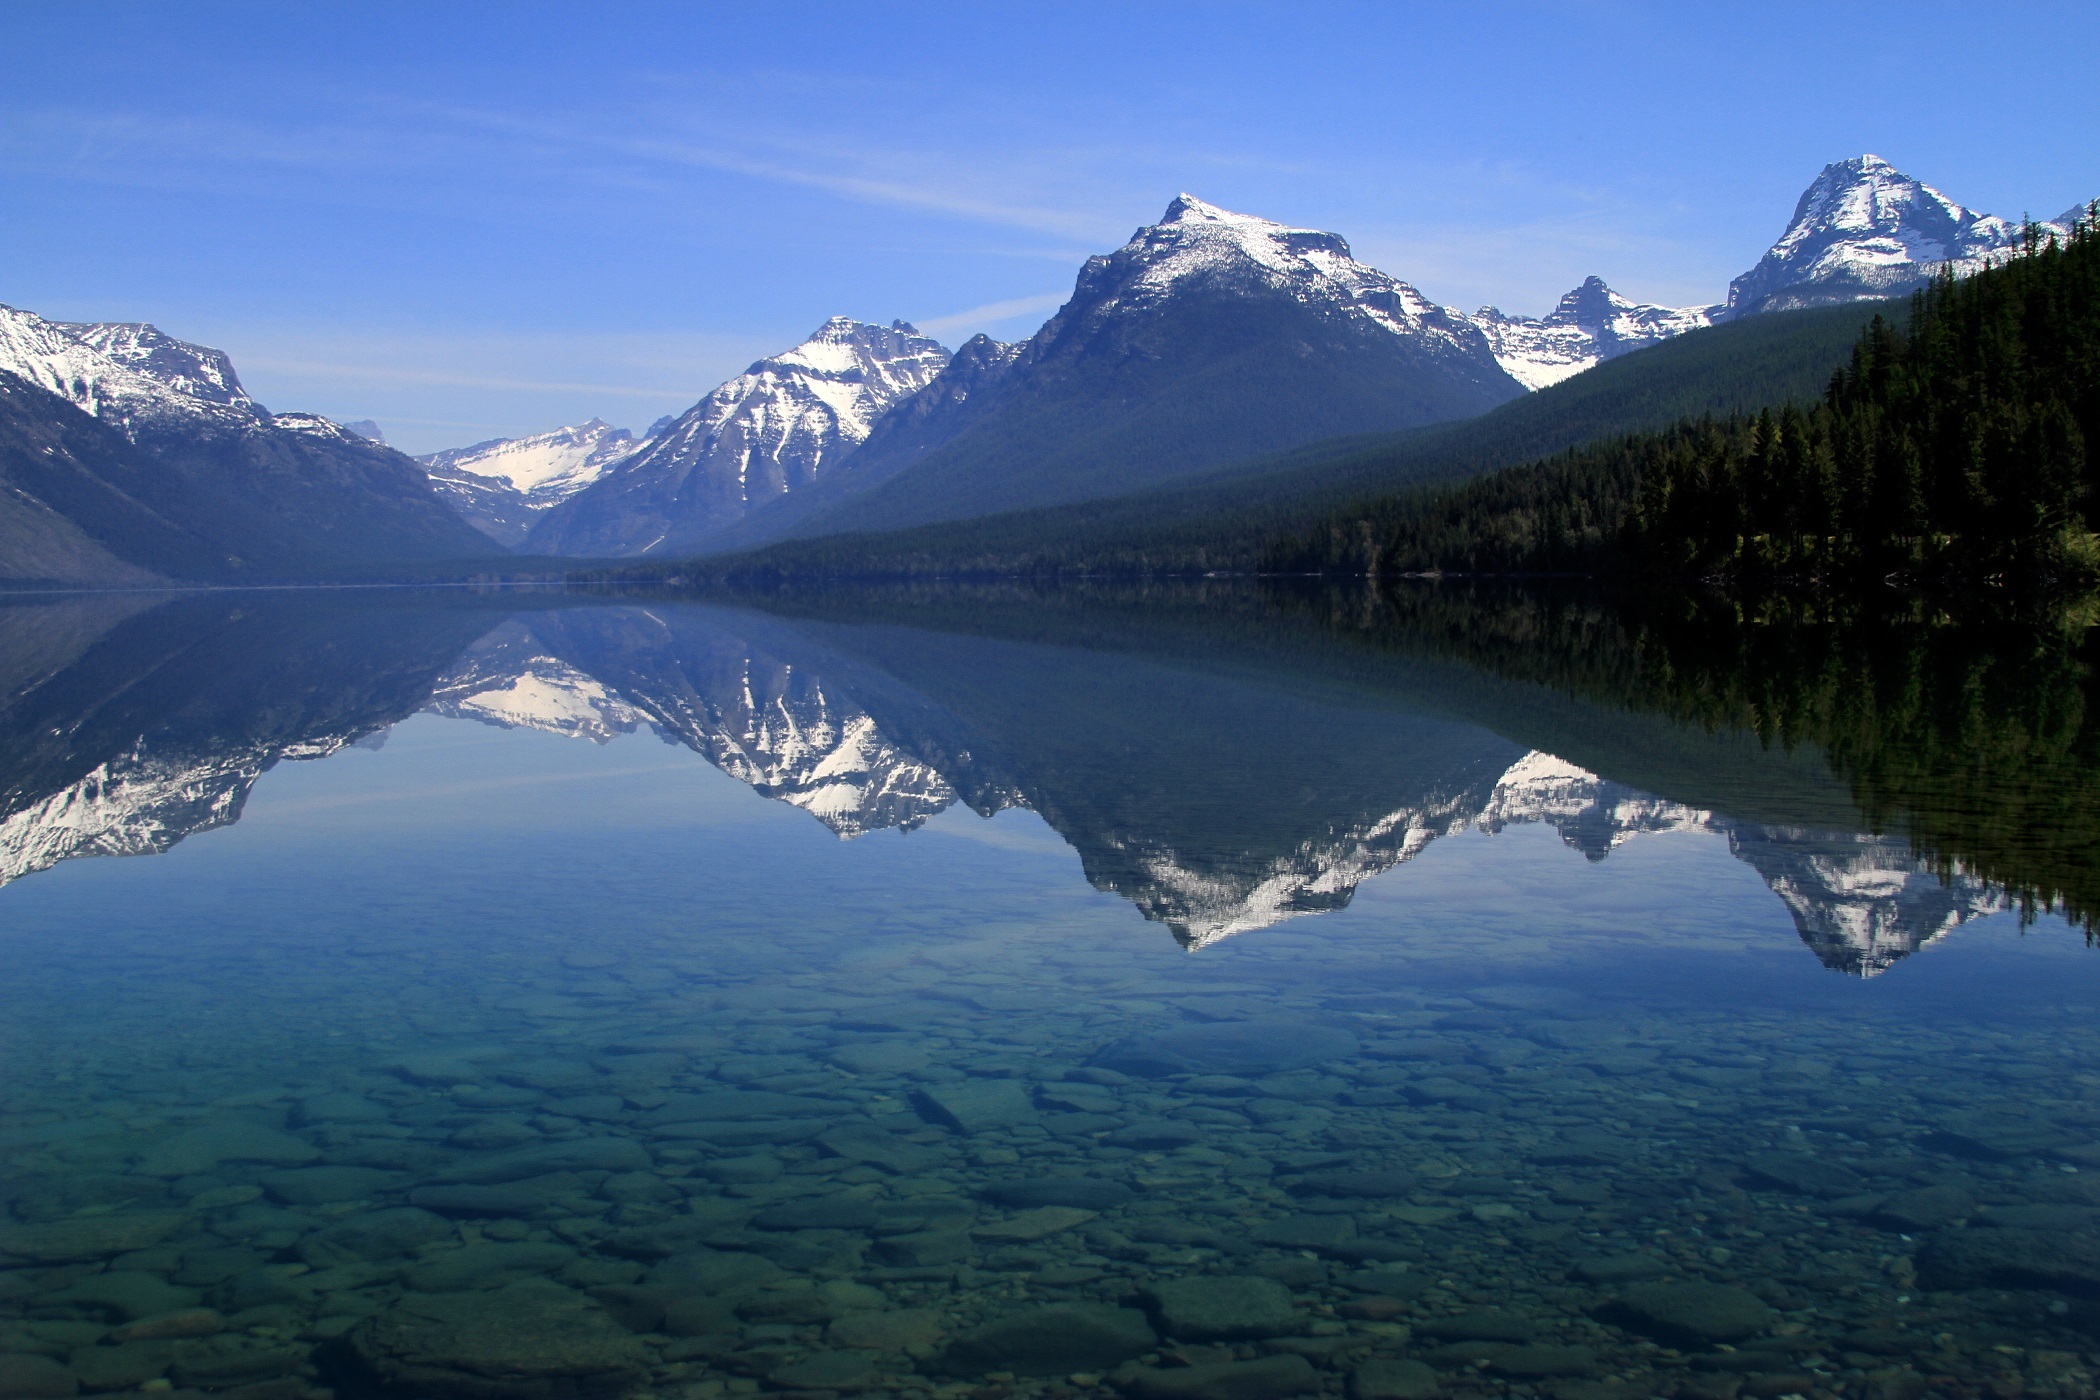
landscape, water, nature, wilderness, mountain, skyline, lake, peak, valley, mountain range, reflection, usa, fjord, reservoir, ridge, mountains, alps, plateau, fell, loch, crater lake, montana, moraine, glacier national park, lake mcdonald, landform, mountain pass, atmospheric phenomenon, mountainous landforms